Sagarejo Municipality

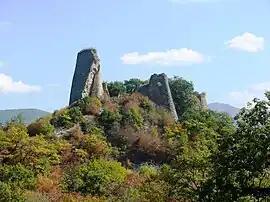
Ujarma fortress

Mariamjvari State Nature Reserve is located on the southern slopes of Gombori, in Sagarejo municipality. Its total area amounts to 1040 ha. It was founded in 1935 to maintain untouched landscapes of relict-sosnovski pine (Pinus Sosnowsky Nakai) of the Caucasus. Most of the reserve area is covered with forest. Hornbeams, oriental hornbeams, oaks, beeches, maples, and the grey poplars grow here.